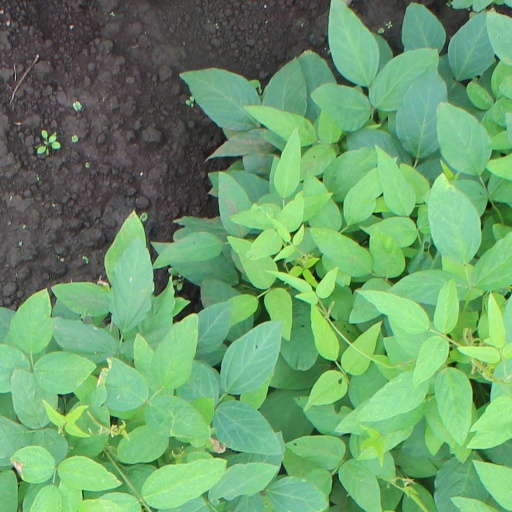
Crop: soybean